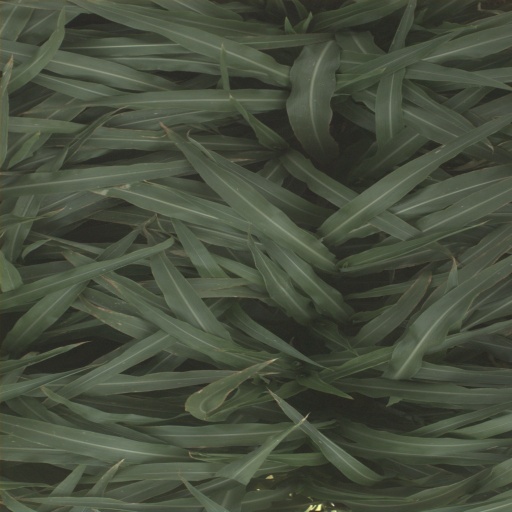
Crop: sorghum